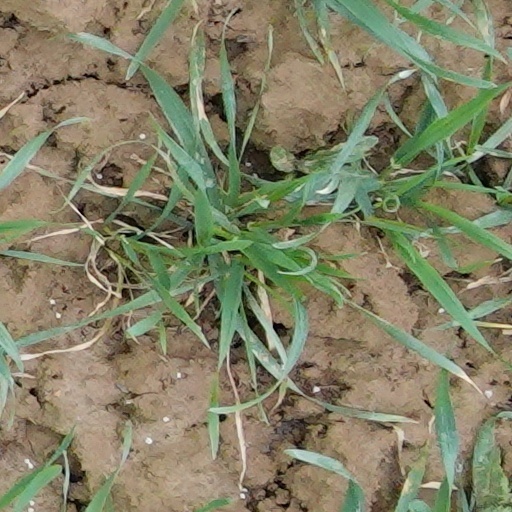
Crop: wheat